Officer Down

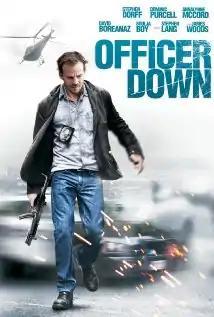

Officer Down is a 2013 American action film directed by Brian A. Miller. Stephen Dorff plays a corrupt cop who seeks redemption.